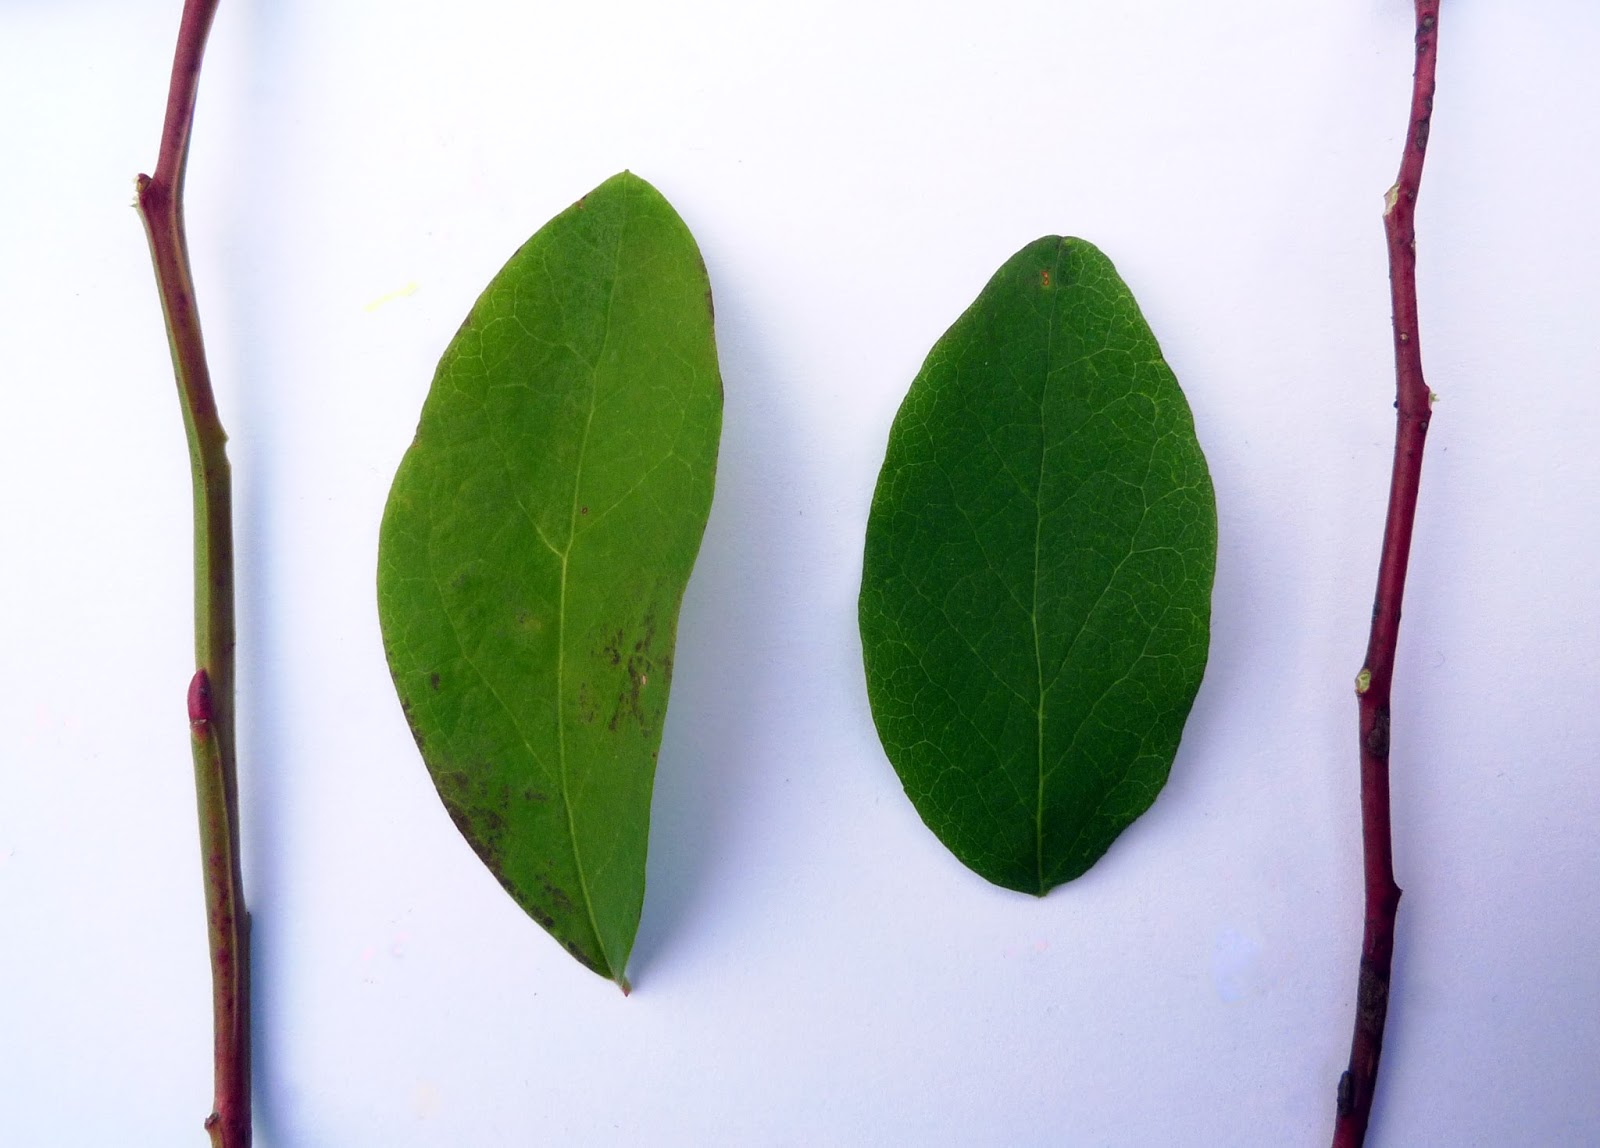
Label: Blueberry leaf
Plant: Blueberry
Condition: healthy